Polikarp Mdivani

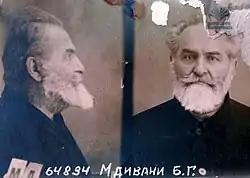
Budu Mdivani in 1937

On 11 July 1937 the Soviet newspaper "Zaria Vostoka", with the headline of "Death to Enemies of the People", announced that the Georgian Supreme Court found Mdivani, Okudzhava and several of their colleagues guilty of treason and other counterrevolutionary crimes all categorized under Article 58 of the Criminal Code. On 19 July Mdivani was executed in Tbilisi. His wife and sons, including the notable tennis player Archil Mdivani (1911–1937), and daughter Meri (Mary) were also shot. Meri left a newborn son, David Kobakhidze, with the neighbor when she was taken away for questioning. Before being executed she had a chance to write a letter to him that was the only object he had from his mother. [source?]